Beiteddine Palace

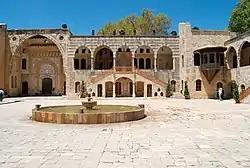
Beiteddine Palace - Inner Courtyard

Beiteddine Palace is an 18th-century palace in Beiteddine, Lebanon, built by Bashir II. The palace hosts the annual Beiteddine Festival and the Beiteddine Palace Museum.and is also the residence of the President of Lebanon during the summer.